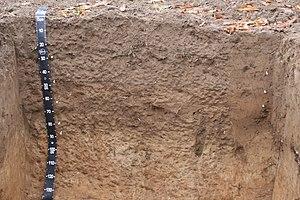
Colliviosol sur lumon (Vieux-Viel, 35)
Les sols de Bretagne, comme tous les sols, sont formés grâce à la pédogénèse, c'est-à-dire un ensemble de processus physiques, chimiques et biologiques, ce qui a conduit en Bretagne à différents types de sols. Ces sols bretons ont notamment évolué au cours du Quaternaire et au cours de la période récente, et ont un rôle comme interface dans l’environnement.